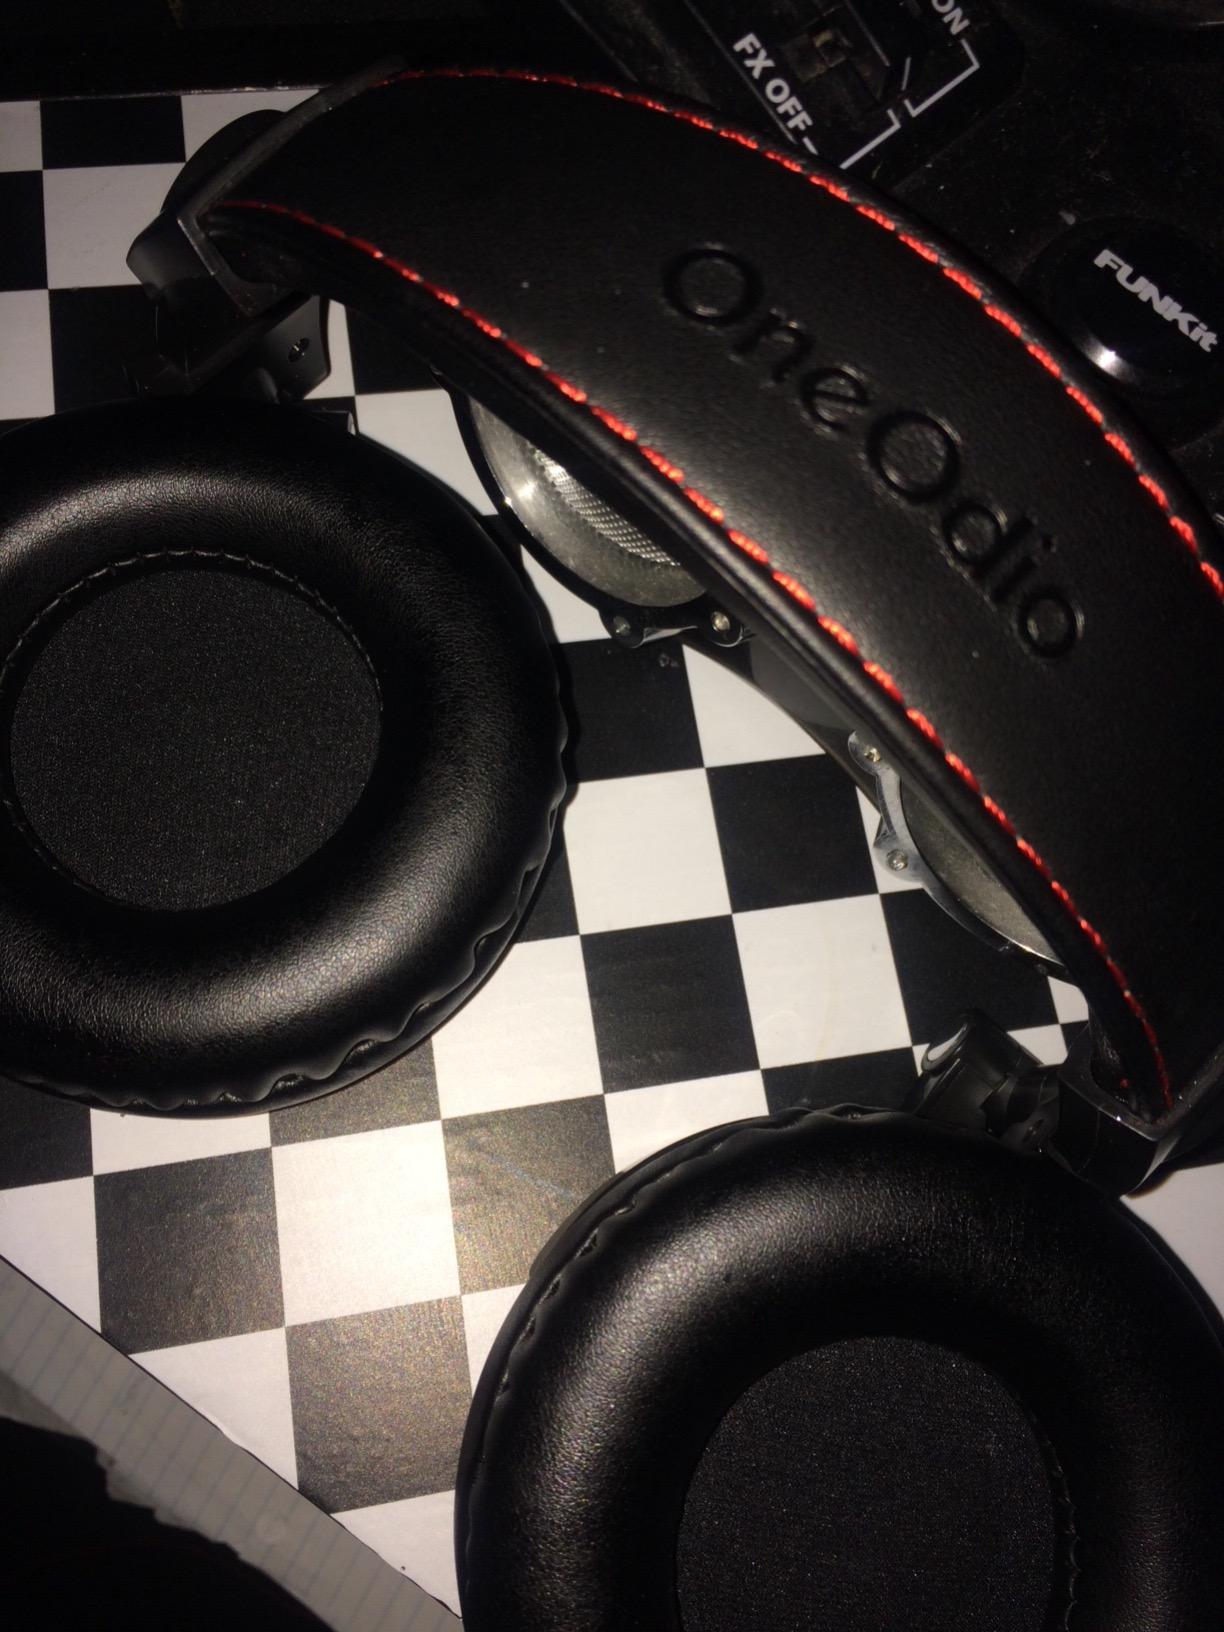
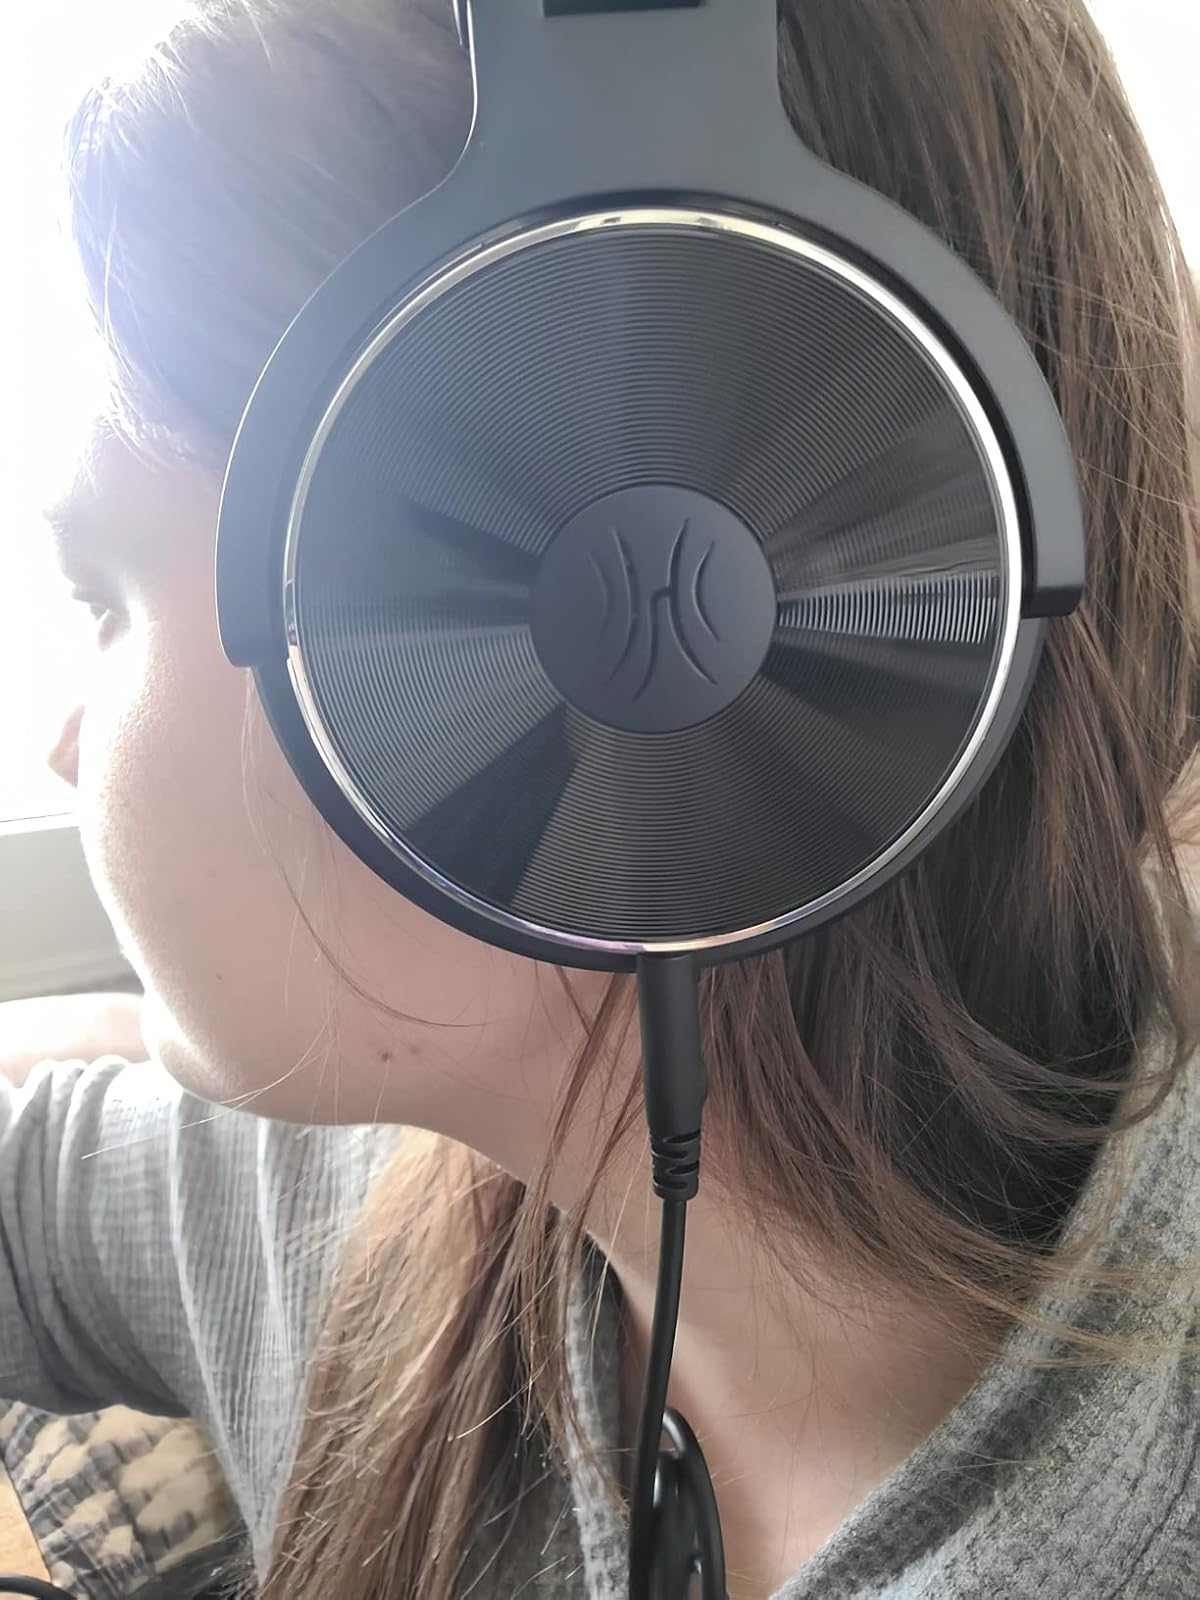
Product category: headphones
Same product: yes